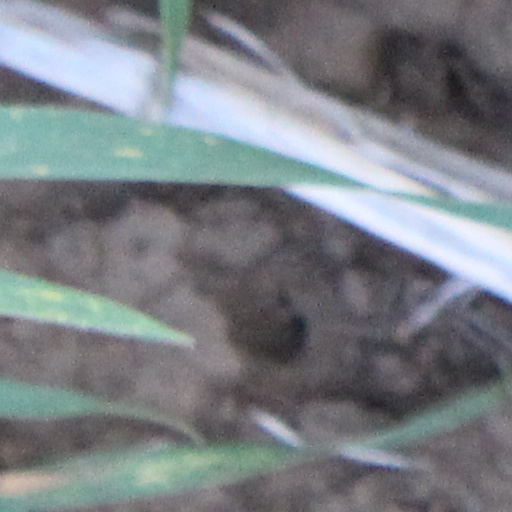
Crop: wheat